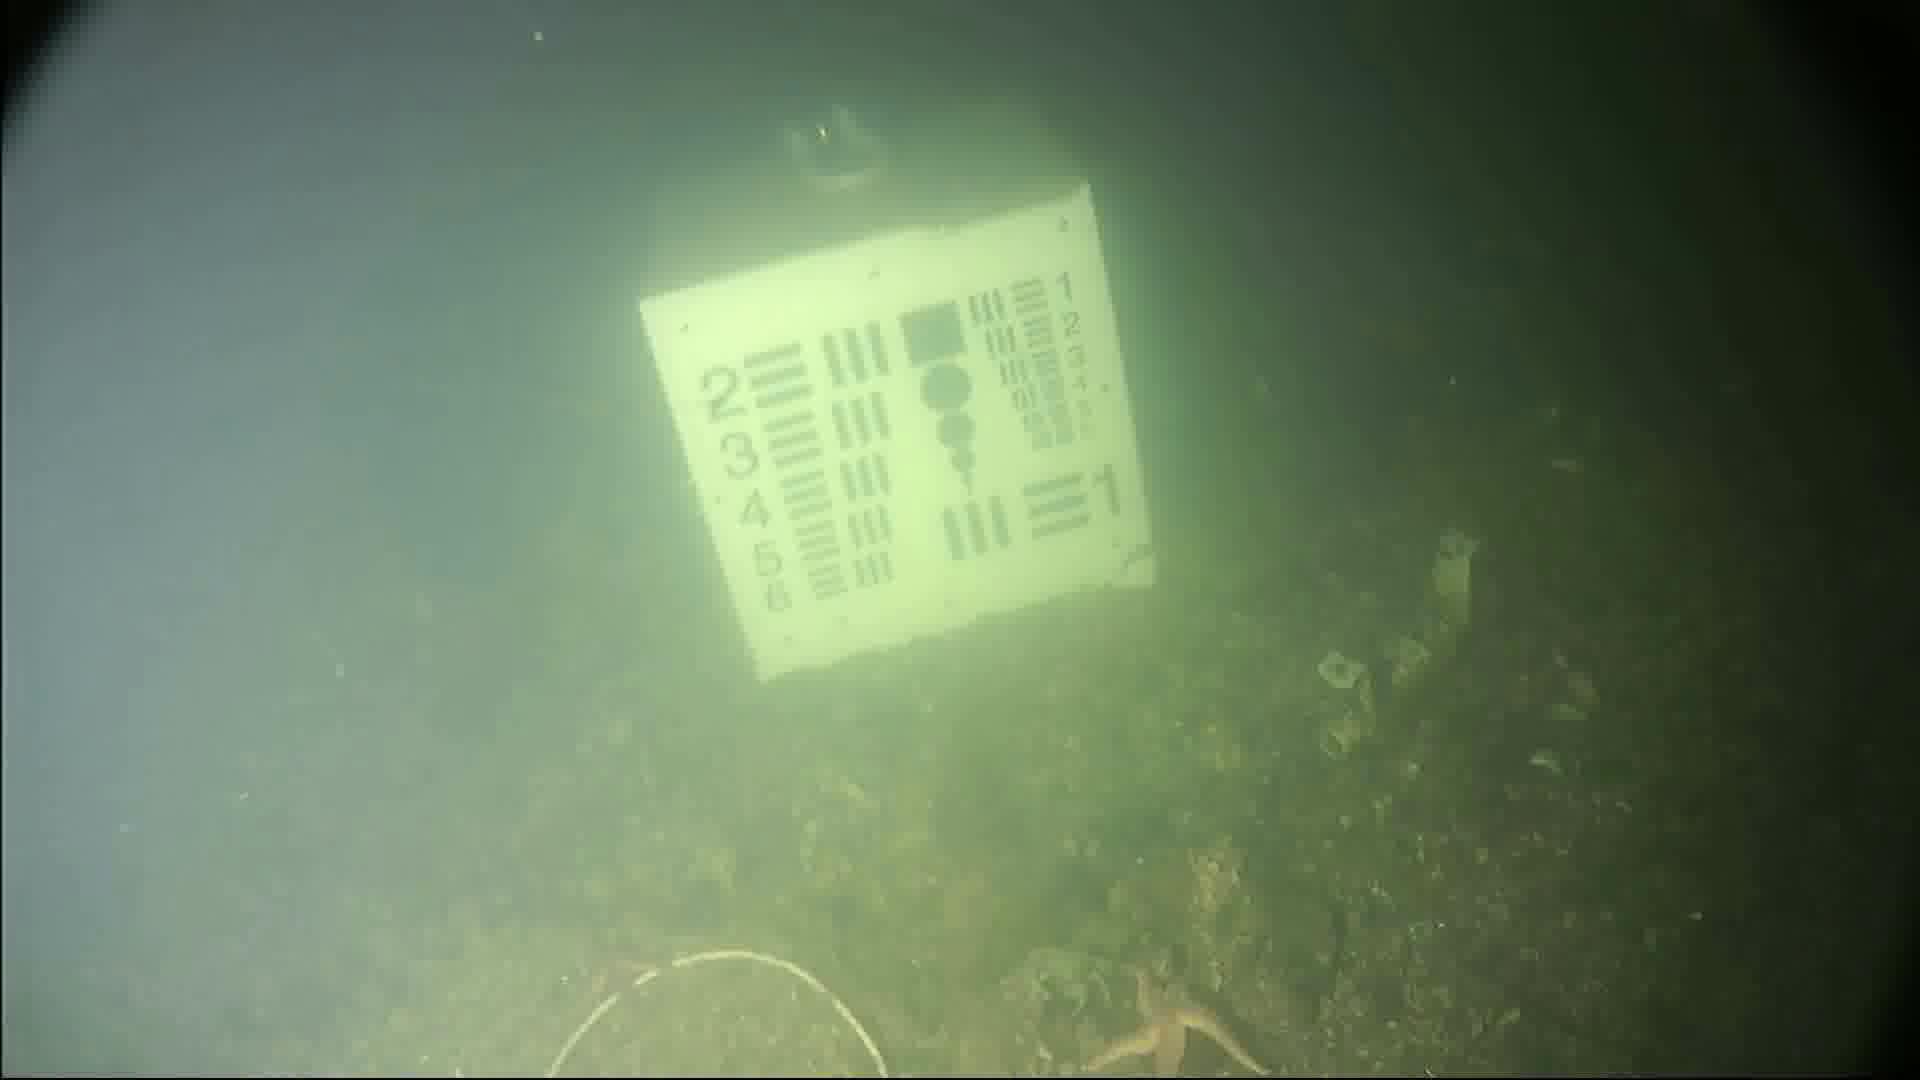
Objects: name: starfish
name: crab